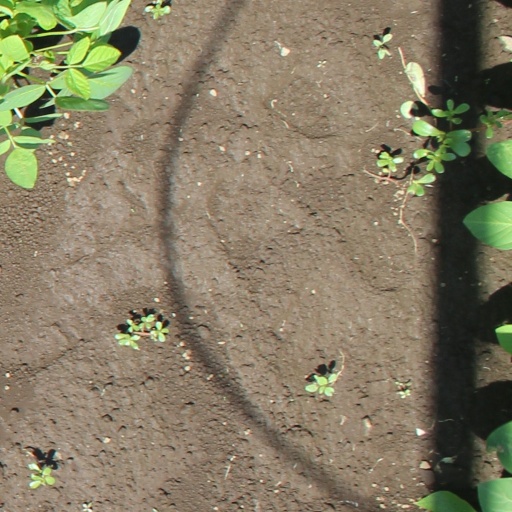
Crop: soybean